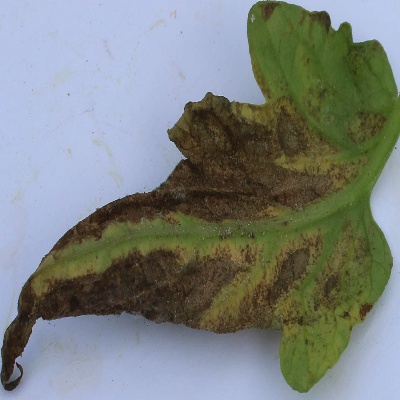
Crop: Tomato
Condition: leaf blight